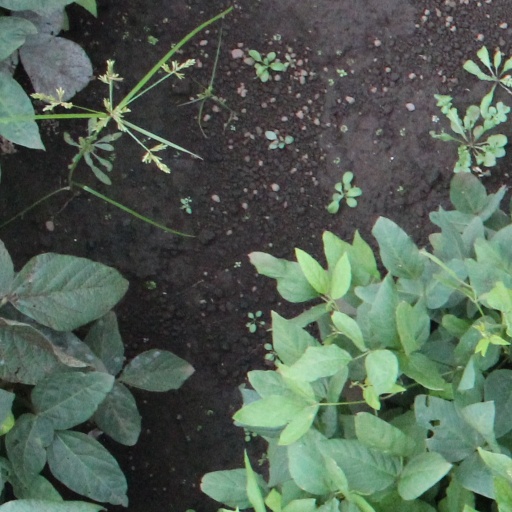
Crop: soybean